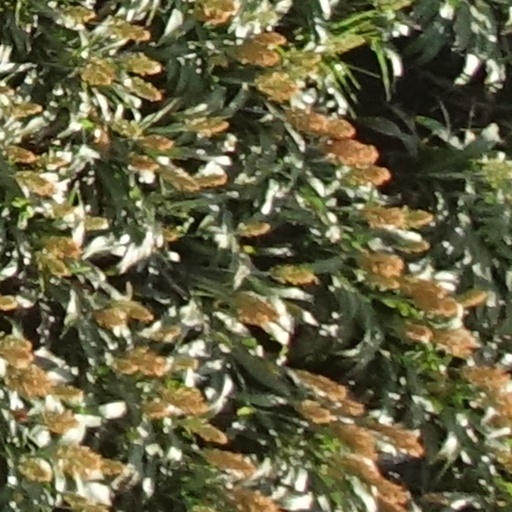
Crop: sorghum